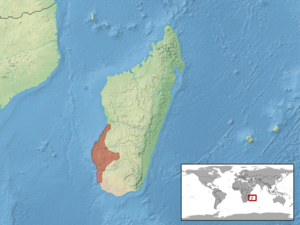
Paroedura vahiny est une espèce de geckos de la famille des Gekkonidae.